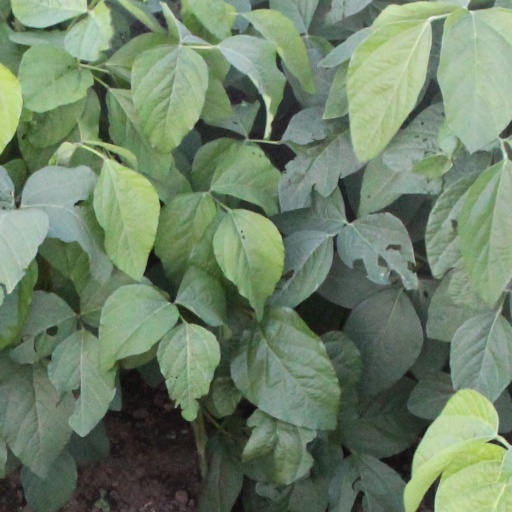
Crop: soybean